Dungeon Master's Guide II

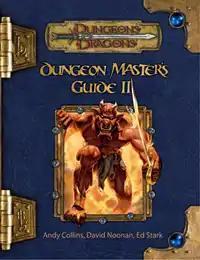
Cover of "Dungeon Master's Guide II"

The Dungeon Master's Guide II is a book of rules for the 3.5 edition of the "Dungeons & Dragons" seminal fantasy role-playing game.